History of Finland

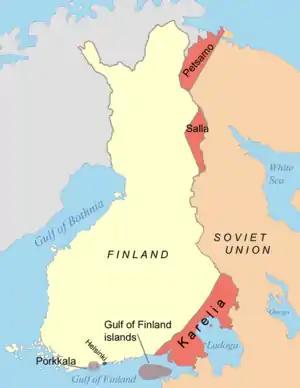
Map of Finnish areas ceded to the Soviet Union in 1944, after the Continuation War

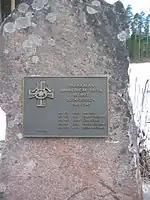
Memorial of the Mannerheim Cross Knights of Parikkala, Finland

The October Revolution of 1917 turned Finnish politics upside down. Now, the new non-Socialist majority of the Parliament desired total independence, and the Socialists came gradually to view Soviet Russia as an example to follow. On 15 November 1917, the Bolsheviks declared a general right of self-determination "for the Peoples of Russia", including the right of complete secession. On the same day the Finnish Parliament issued a declaration by which it temporarily took power in Finland.